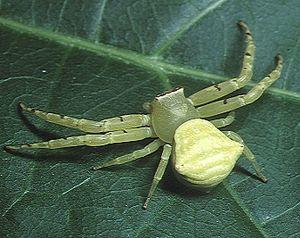
Thomisus est un genre d'araignées aranéomorphes de la famille des Thomisidae.